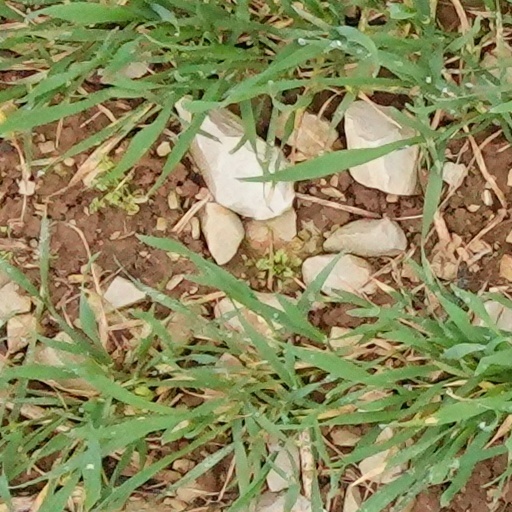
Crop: wheat